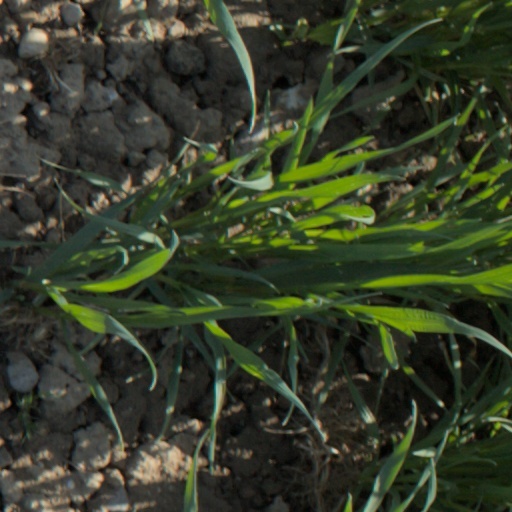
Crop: wheat